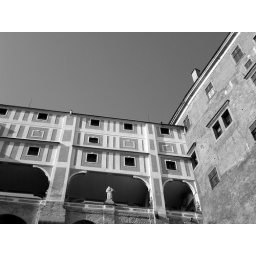
bridge @ the castle in ck